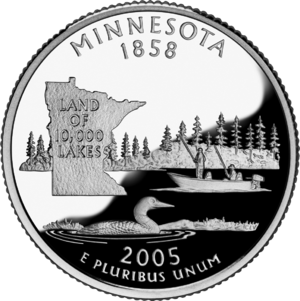
Le Minnesota /minesɔta/ est un État du Midwest des États-Unis, bordé à l’ouest par le Dakota du Nord et le Dakota du Sud, au nord par les provinces canadiennes du Manitoba et de l'Ontario, à l’est par le lac Supérieur et le Wisconsin et au sud par l’Iowa.
Les 50 State Quarters sont une série de cinquante pièces d'un quart de dollar américain émise par l'United States Mint de 1999 à 2008 pour faire connaître les différents États des États-Unis. Ces pièces ont été émises au rythme de cinq par an, par ordre d'entrée des États dans l'Union.